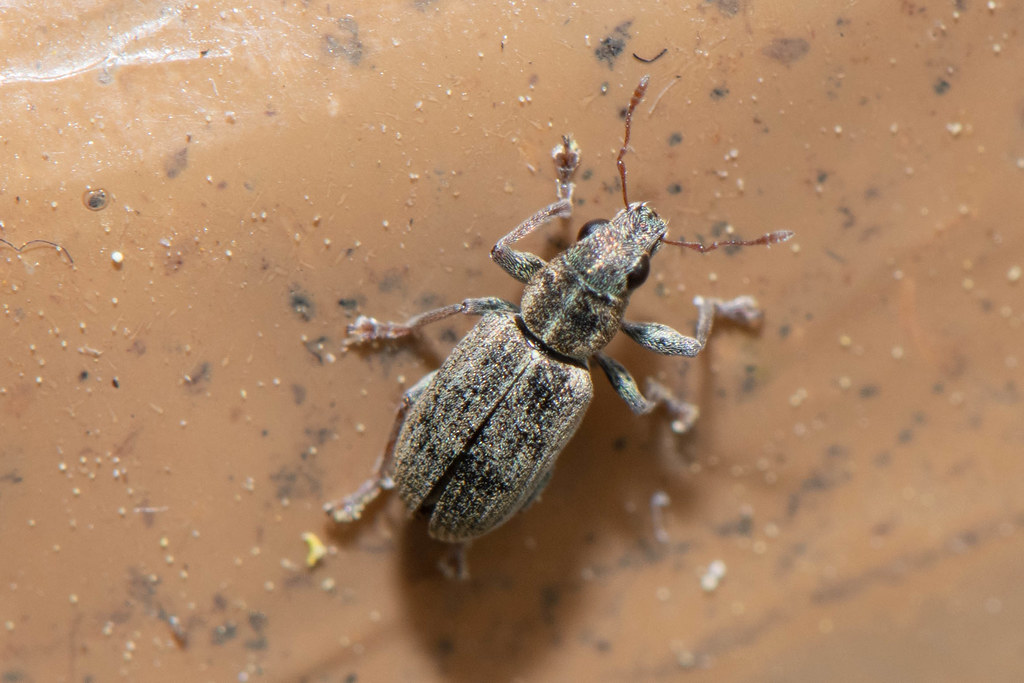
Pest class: pea_leaf_weevil